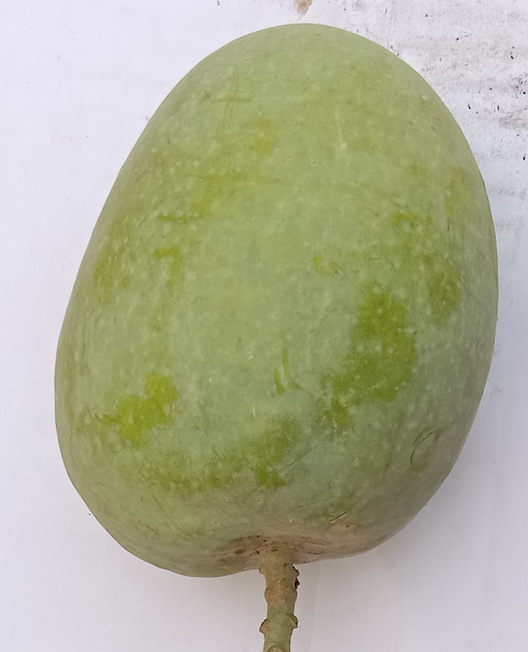
Mango variety: Anwar Ratool